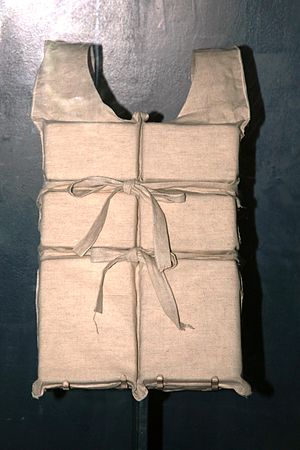
Redningsvest / Historie og typer
Redningsvest eller flydevest er en flydende beklædningsgenstand, som bruges i forbindelse med aktiviteter ved og på vand for at holde personer flydende, hvis de skulle falde i vandet. Redningsveste kan udføres på forskellige måder; de kan være små og store, med og uden krage og bælter, lavet til at blæses op eller have faste flydeelementer. Der findes også flydejakker og -dragter.